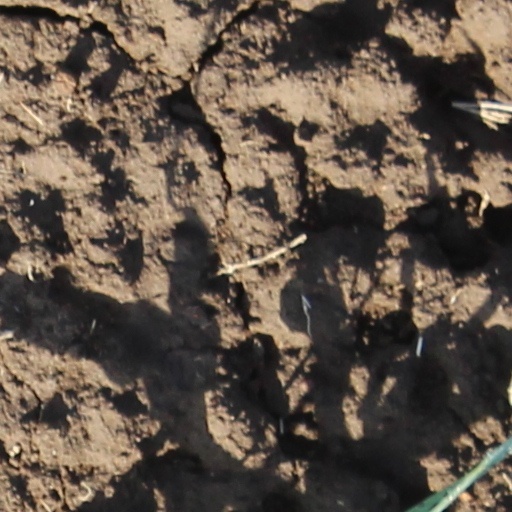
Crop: wheat